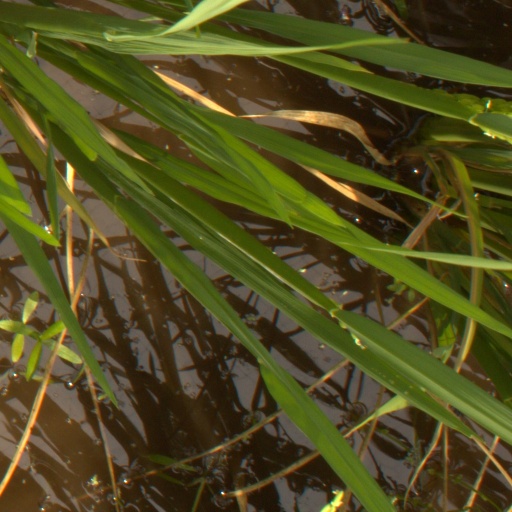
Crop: rice